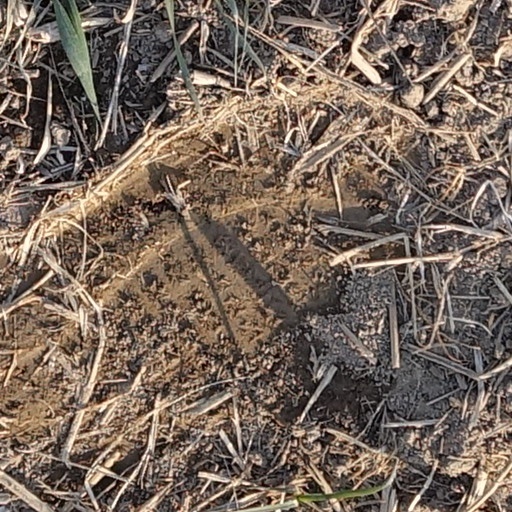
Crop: wheat